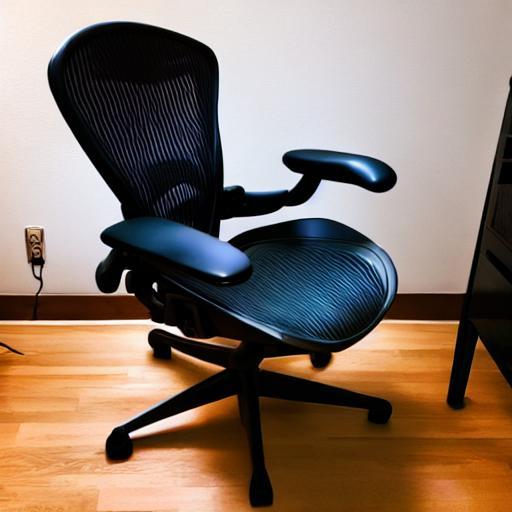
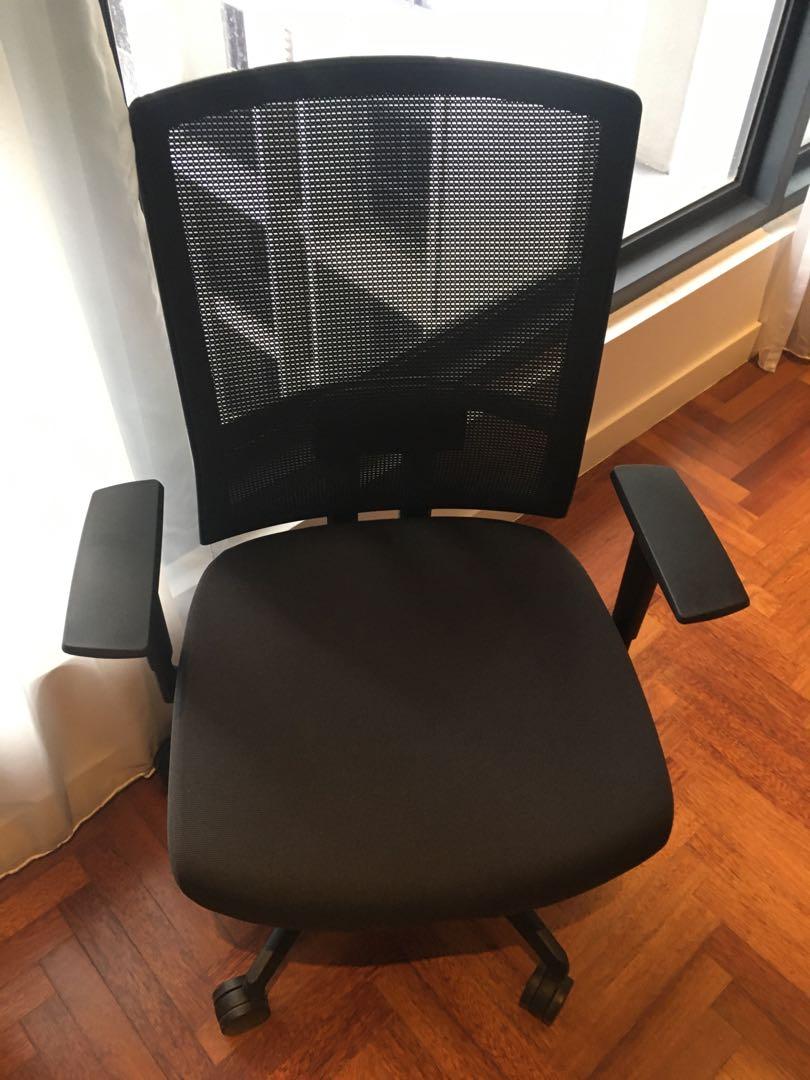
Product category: items_chair
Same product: no